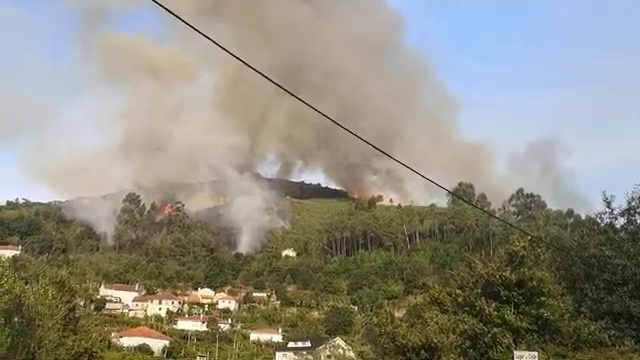
Fire: no
Smoke: yes